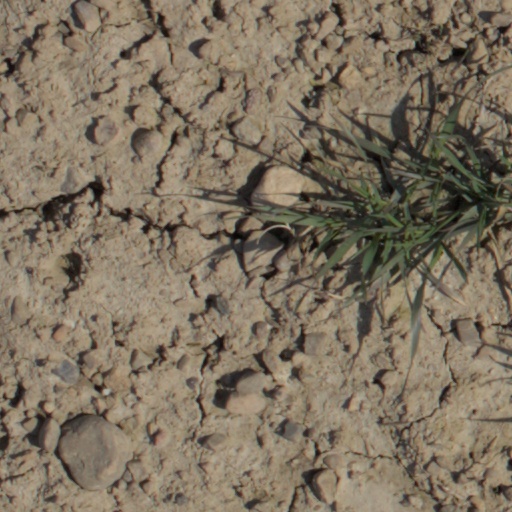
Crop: wheat